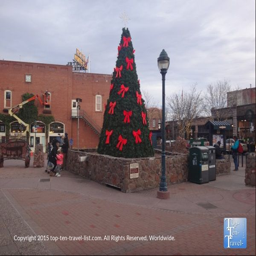
the town # christmas tree at downtown .